Yulia Navalnaya

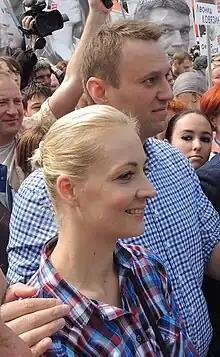
Navalnaya with Alexei Navalny at a 12 June 2013 march in Moscow

In 2000, Navalnaya, together with her husband Alexei Navalny, joined the Yabloko party, which she left in May 2011.